Cairo Historic District

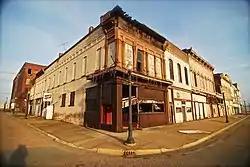
Downtown Cairo (all buildings torn down now from this photo from 2011)

The Cairo Historic District is a historic district encompassing a large section of Cairo, Illinois. The district is roughly bounded by Park, 33rd, Sycamore, 21st, Cedar, and 4th Streets and the Ohio River; it includes most areas of Cairo developed by 1890, save for two sections which are almost entirely renovated or deteriorated. The district includes roughly 980 buildings, including both commercial and residential areas. Cairo served as a transportation and trade center in the 1800s due to its location at the confluence of the Ohio and Mississippi Rivers and its status as the southern terminus of the Illinois Central Railroad. However, the city suffered severe population decline and urban decay in the 20th century, and even by the 1970s, parts of the district were described as "beginning to assume the appearance of a ghost town".